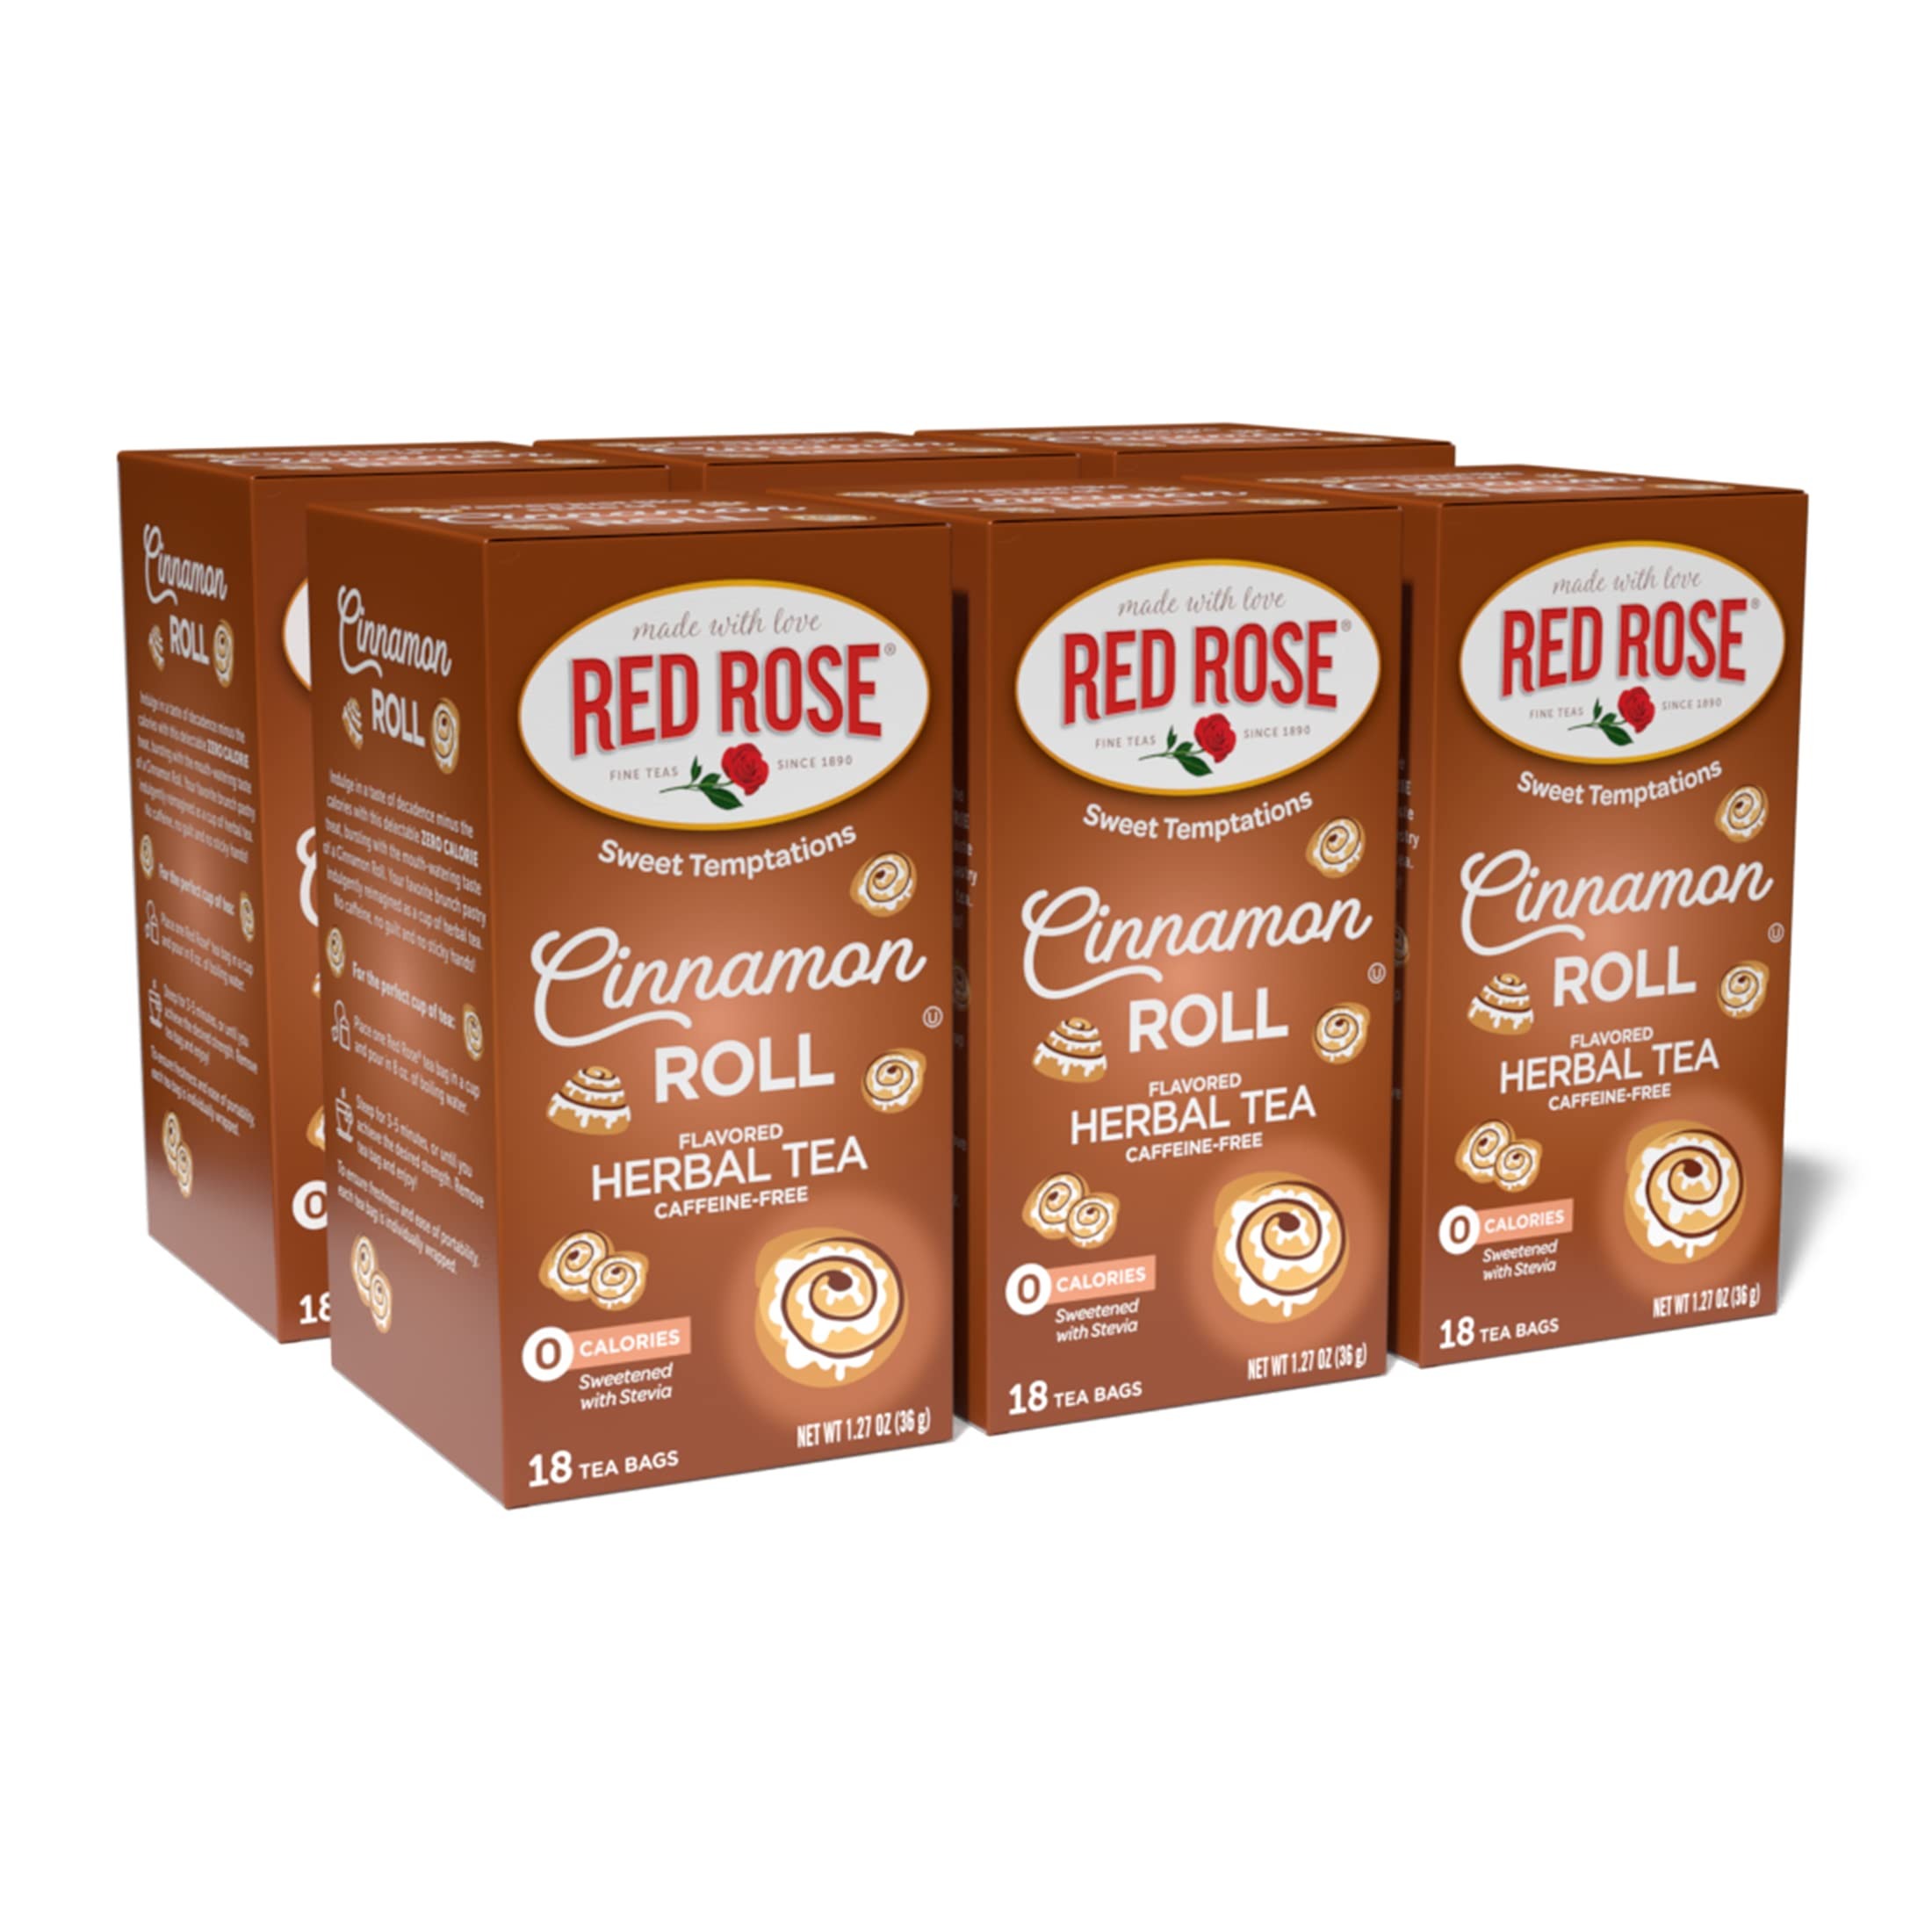
Item Name: Red Rose Sweet Temptations Dessert Tea Cinnamon Roll, Zero Carbs, Zero Sugar Bursting with Flavor Caffeine-Free Delicious Beverage Herbal Tea, 18 Count Pack of 6 Fruit Naturally Flavored Herbal Tea
Bullet Point 1: DESSERT TEA: Dessert tea is a tea blend that tastes like your favorite desserts. Our tea set includes 6 cinnamon roll flavor boxes with 18 individually wrapped tea bags.
Bullet Point 2: ZERO SUGAR, ZERO CALORIES: Our lightly sweetened herbal teas are made with natural stevia. Bursting with flavor, our naturally flavored Sweet Temptations teas are deliciously rich and contain zero calories, the definition of guilt-free indulgence! Enjoy the full assortment of flavors.
Bullet Point 3: STEEPING INSTRUCTIONS: Place a dessert tea bag in boiling water and wait for 3-5 minutes or until desired strength. Then simply sip on your dessert tea with no regrets. Enjoy a cup of our delicious herbal tea while curbing your sweet tooth craving.
Bullet Point 4: MADE WITH LOVE: Enjoy your cake and sip it too. A relaxing hot cup of Red Rose Tea is a timeless tradition and we have the perfect dessert tea for every occasion. Our gluten-free tea collection can even make it on your keto roster.
Bullet Point 5: BREWING YOUR TEA – Enjoy our dessert tea without having to worry about the ingredients. Indulge in a taste of decadence minus the calories with this delectable zero calories treat, bursting with the mouth-watering taste of a Cinnamon Roll. Your favorite brunch pastry indulgently reimagined as a cup of herbal tea. No caffeine, no guilt and no sticky hands!
Value: 108.0
Unit: Count

Price: 32.49